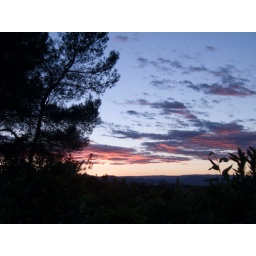
Sunset in Carcaixent (Valencia), Puig Gros area. Pine, orange trees and cluouds.